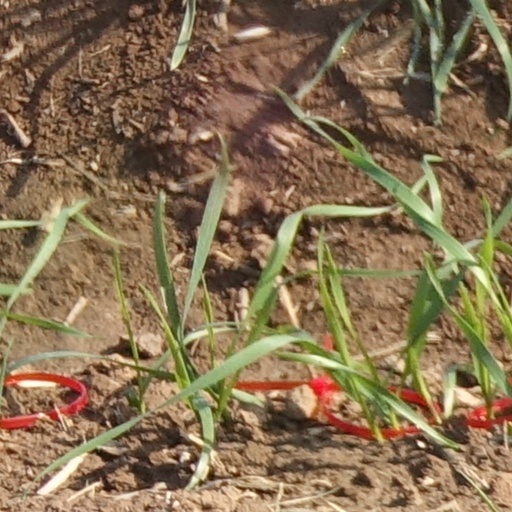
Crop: wheat